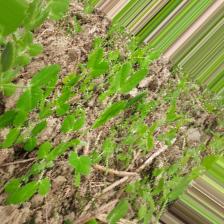
Label: Normal